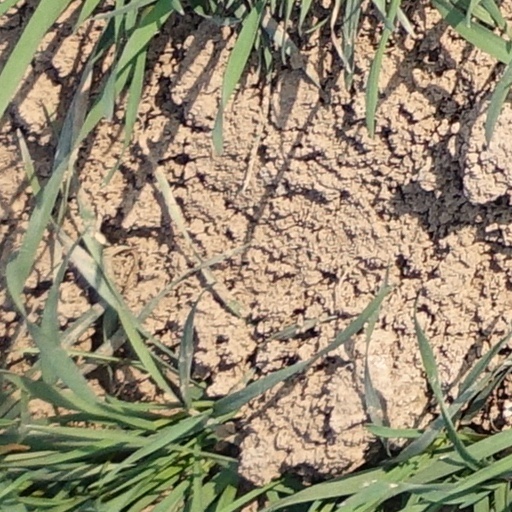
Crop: wheat